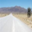
Label: road